Chasselas de Thomery

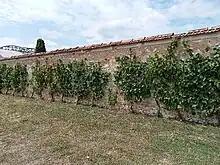
Thomery's walls.

Over the past few years, a small number of individuals and an association of Thomeryons have sought to revive this glorious past by creating a small local museum and a tour of the old Salomon greenhouses. Grapes are still grown by a few private individuals for heritage purposes and for local consumption in some of the surrounding restaurants. Certain walls were listed as historic monuments on 5 May 1993, in particular the entire "Chemin des Longs Sillons", as well as the orchards, walls, and adjoining and perpendicular plots, which constitute a fine example of historic walls dating from 1730 and those from the expansion period of 1840. A pre-inventory is currently underway with a view to obtaining the "Remarkable Garden" label. In addition, wine tours are organized and signposted in the village, particularly during the Heritage Days.